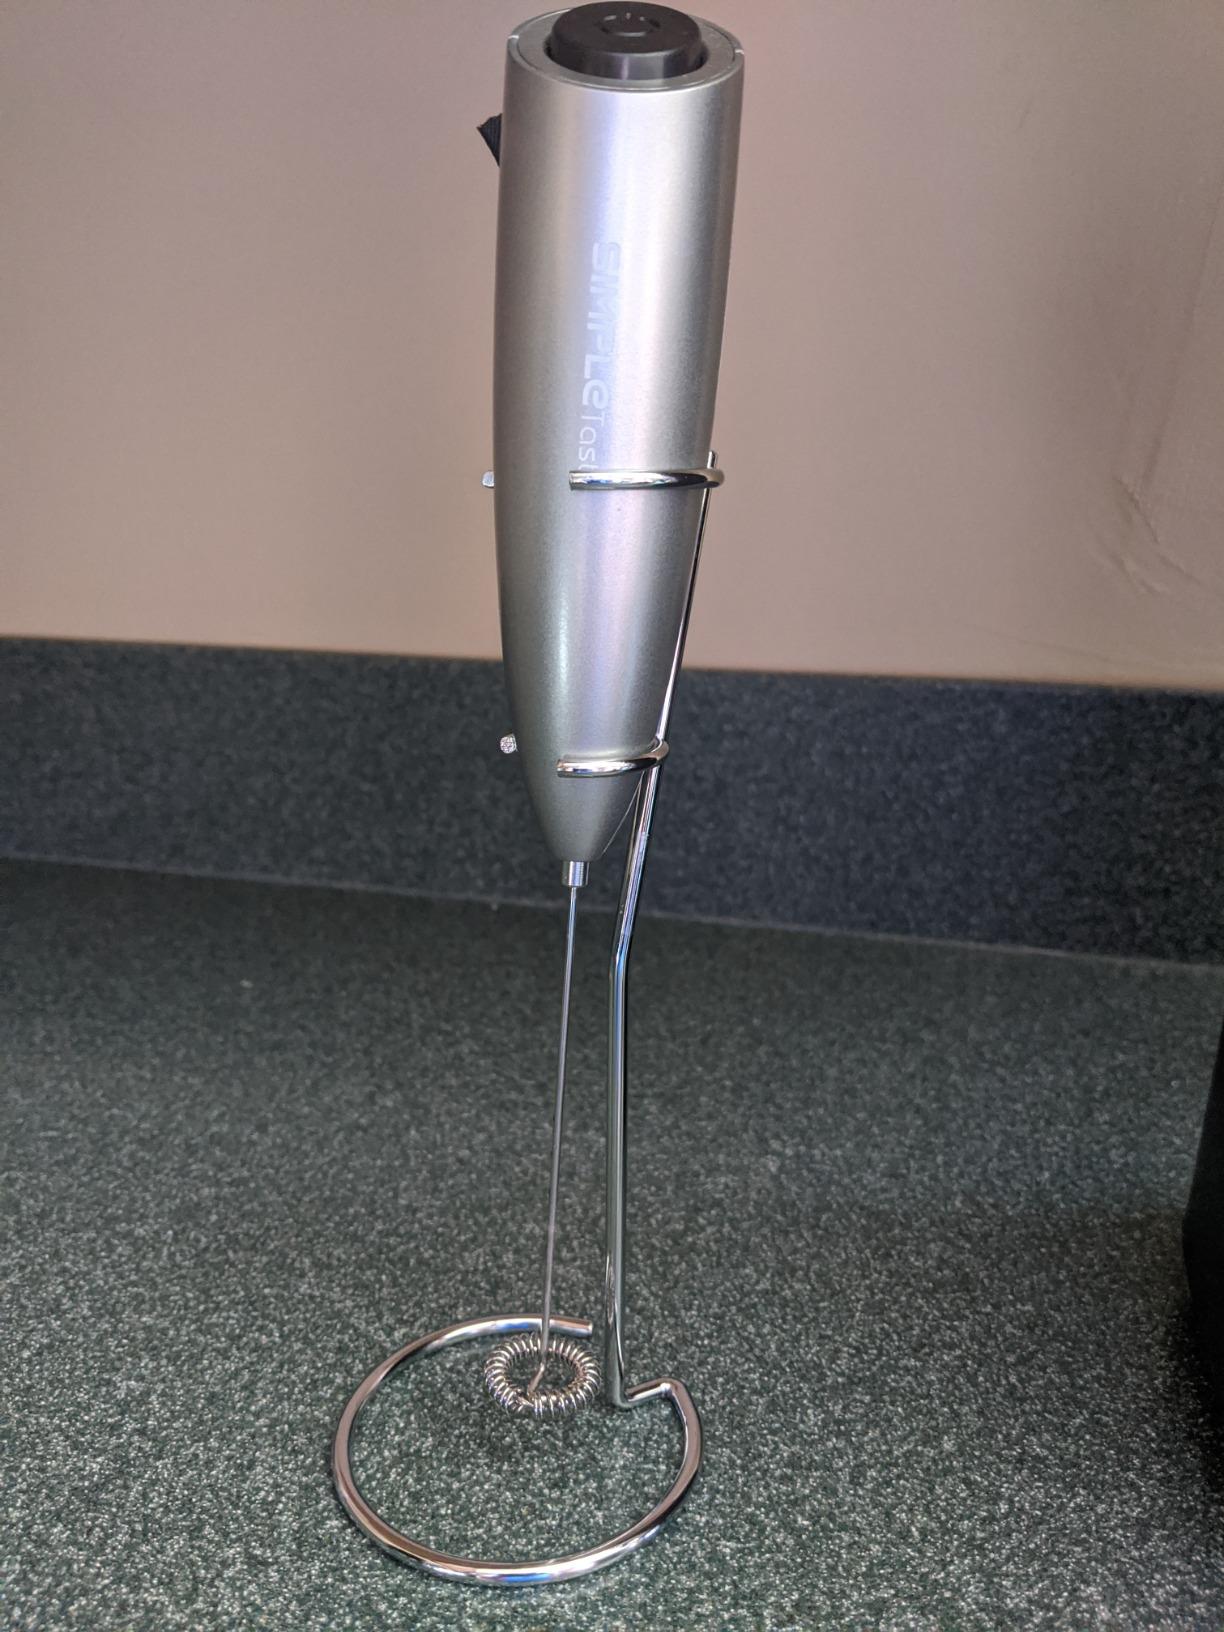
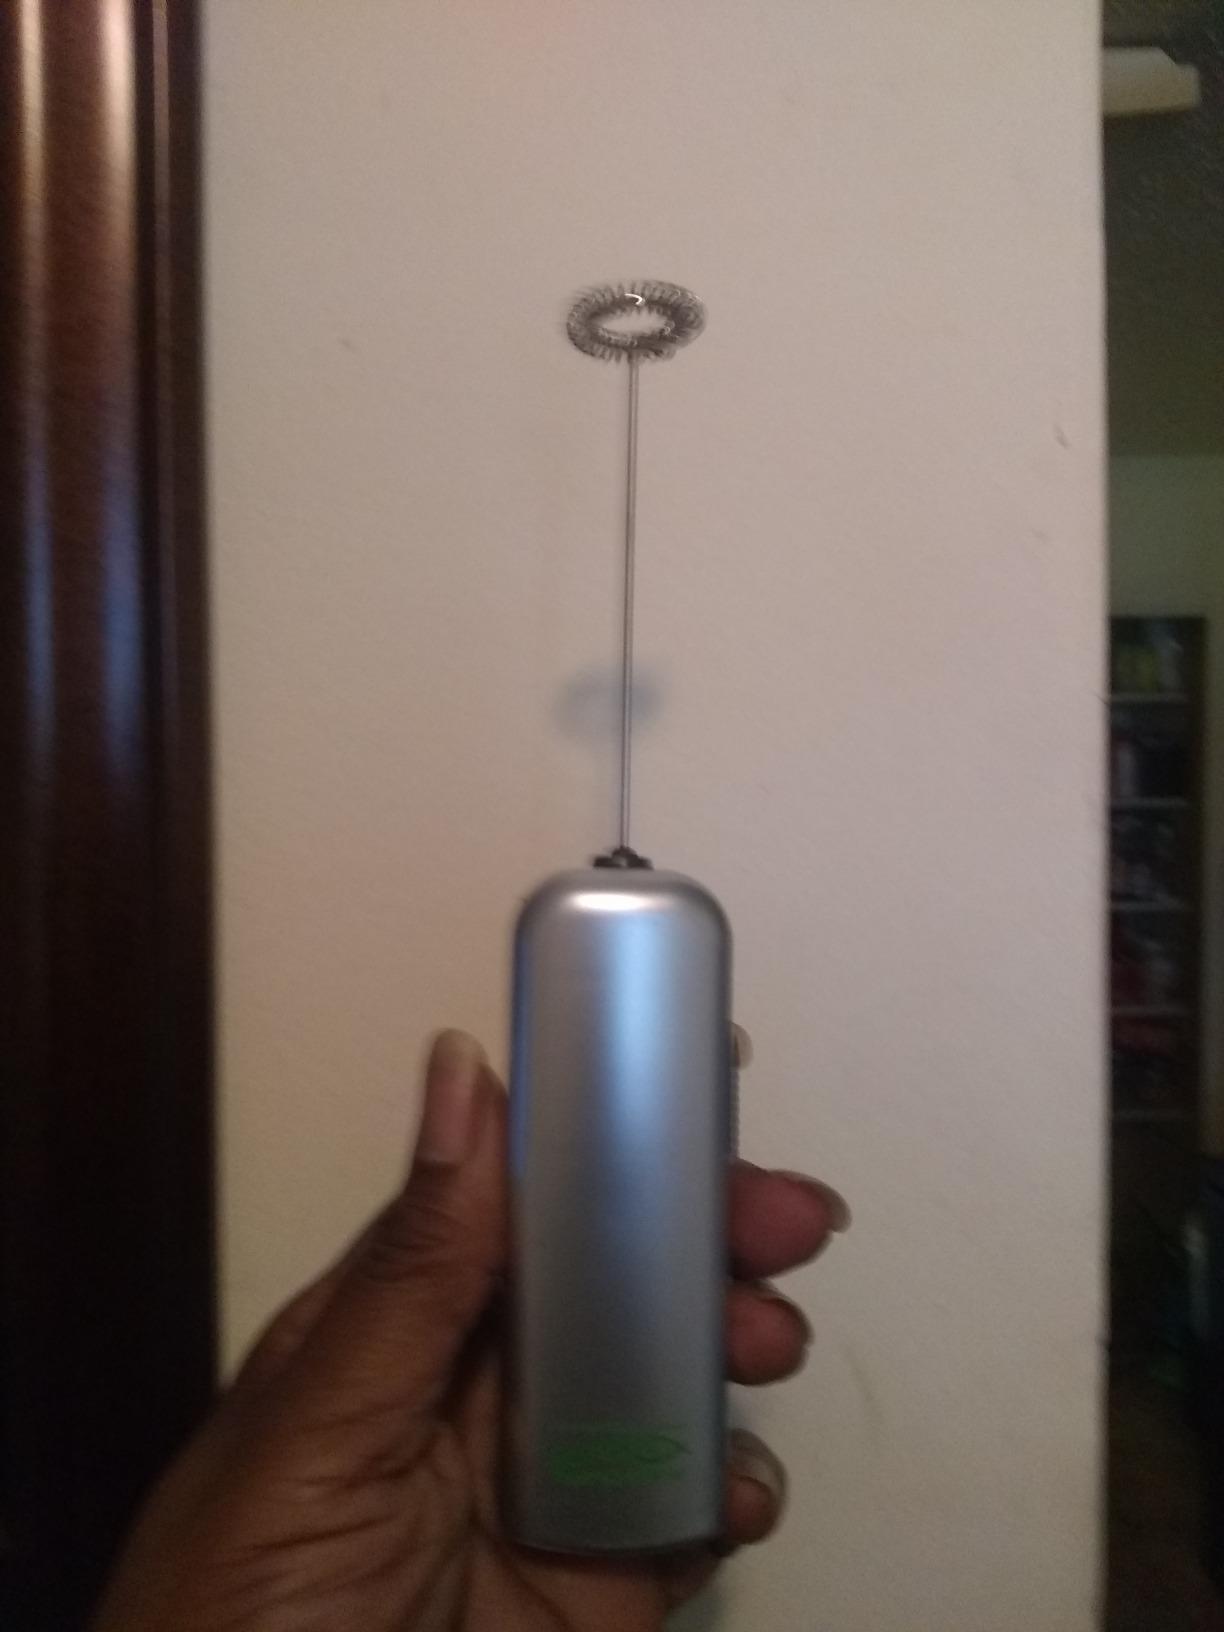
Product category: items_mixer
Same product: no